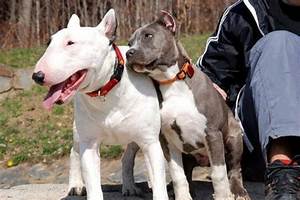
Label: dog